19th-century London

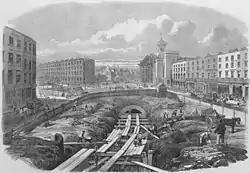
Construction of the Metropolitan Railway, London's first Underground line, in 1861

The American author Jack London, in his 1903 account "The People of the Abyss", described the bewilderment of Londoners when he mentioned that he planned to visit the East End: many of them had never been there despite living in the same city. He was refused a guide when he visited the travel agency of Thomas Cook & Son, which told him to consult the police. When he finally found a reluctant cabbie to take him into Stepney, he described his impression as follows: